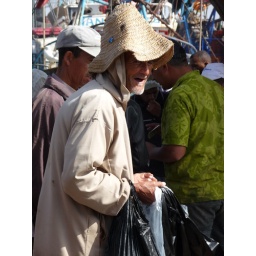
Old man in the fish market 2 (365)